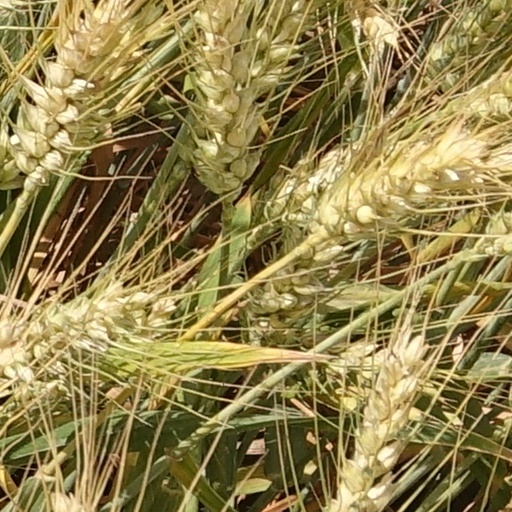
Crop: wheat